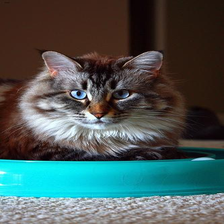
Species: cat
Breed: Maine Coon